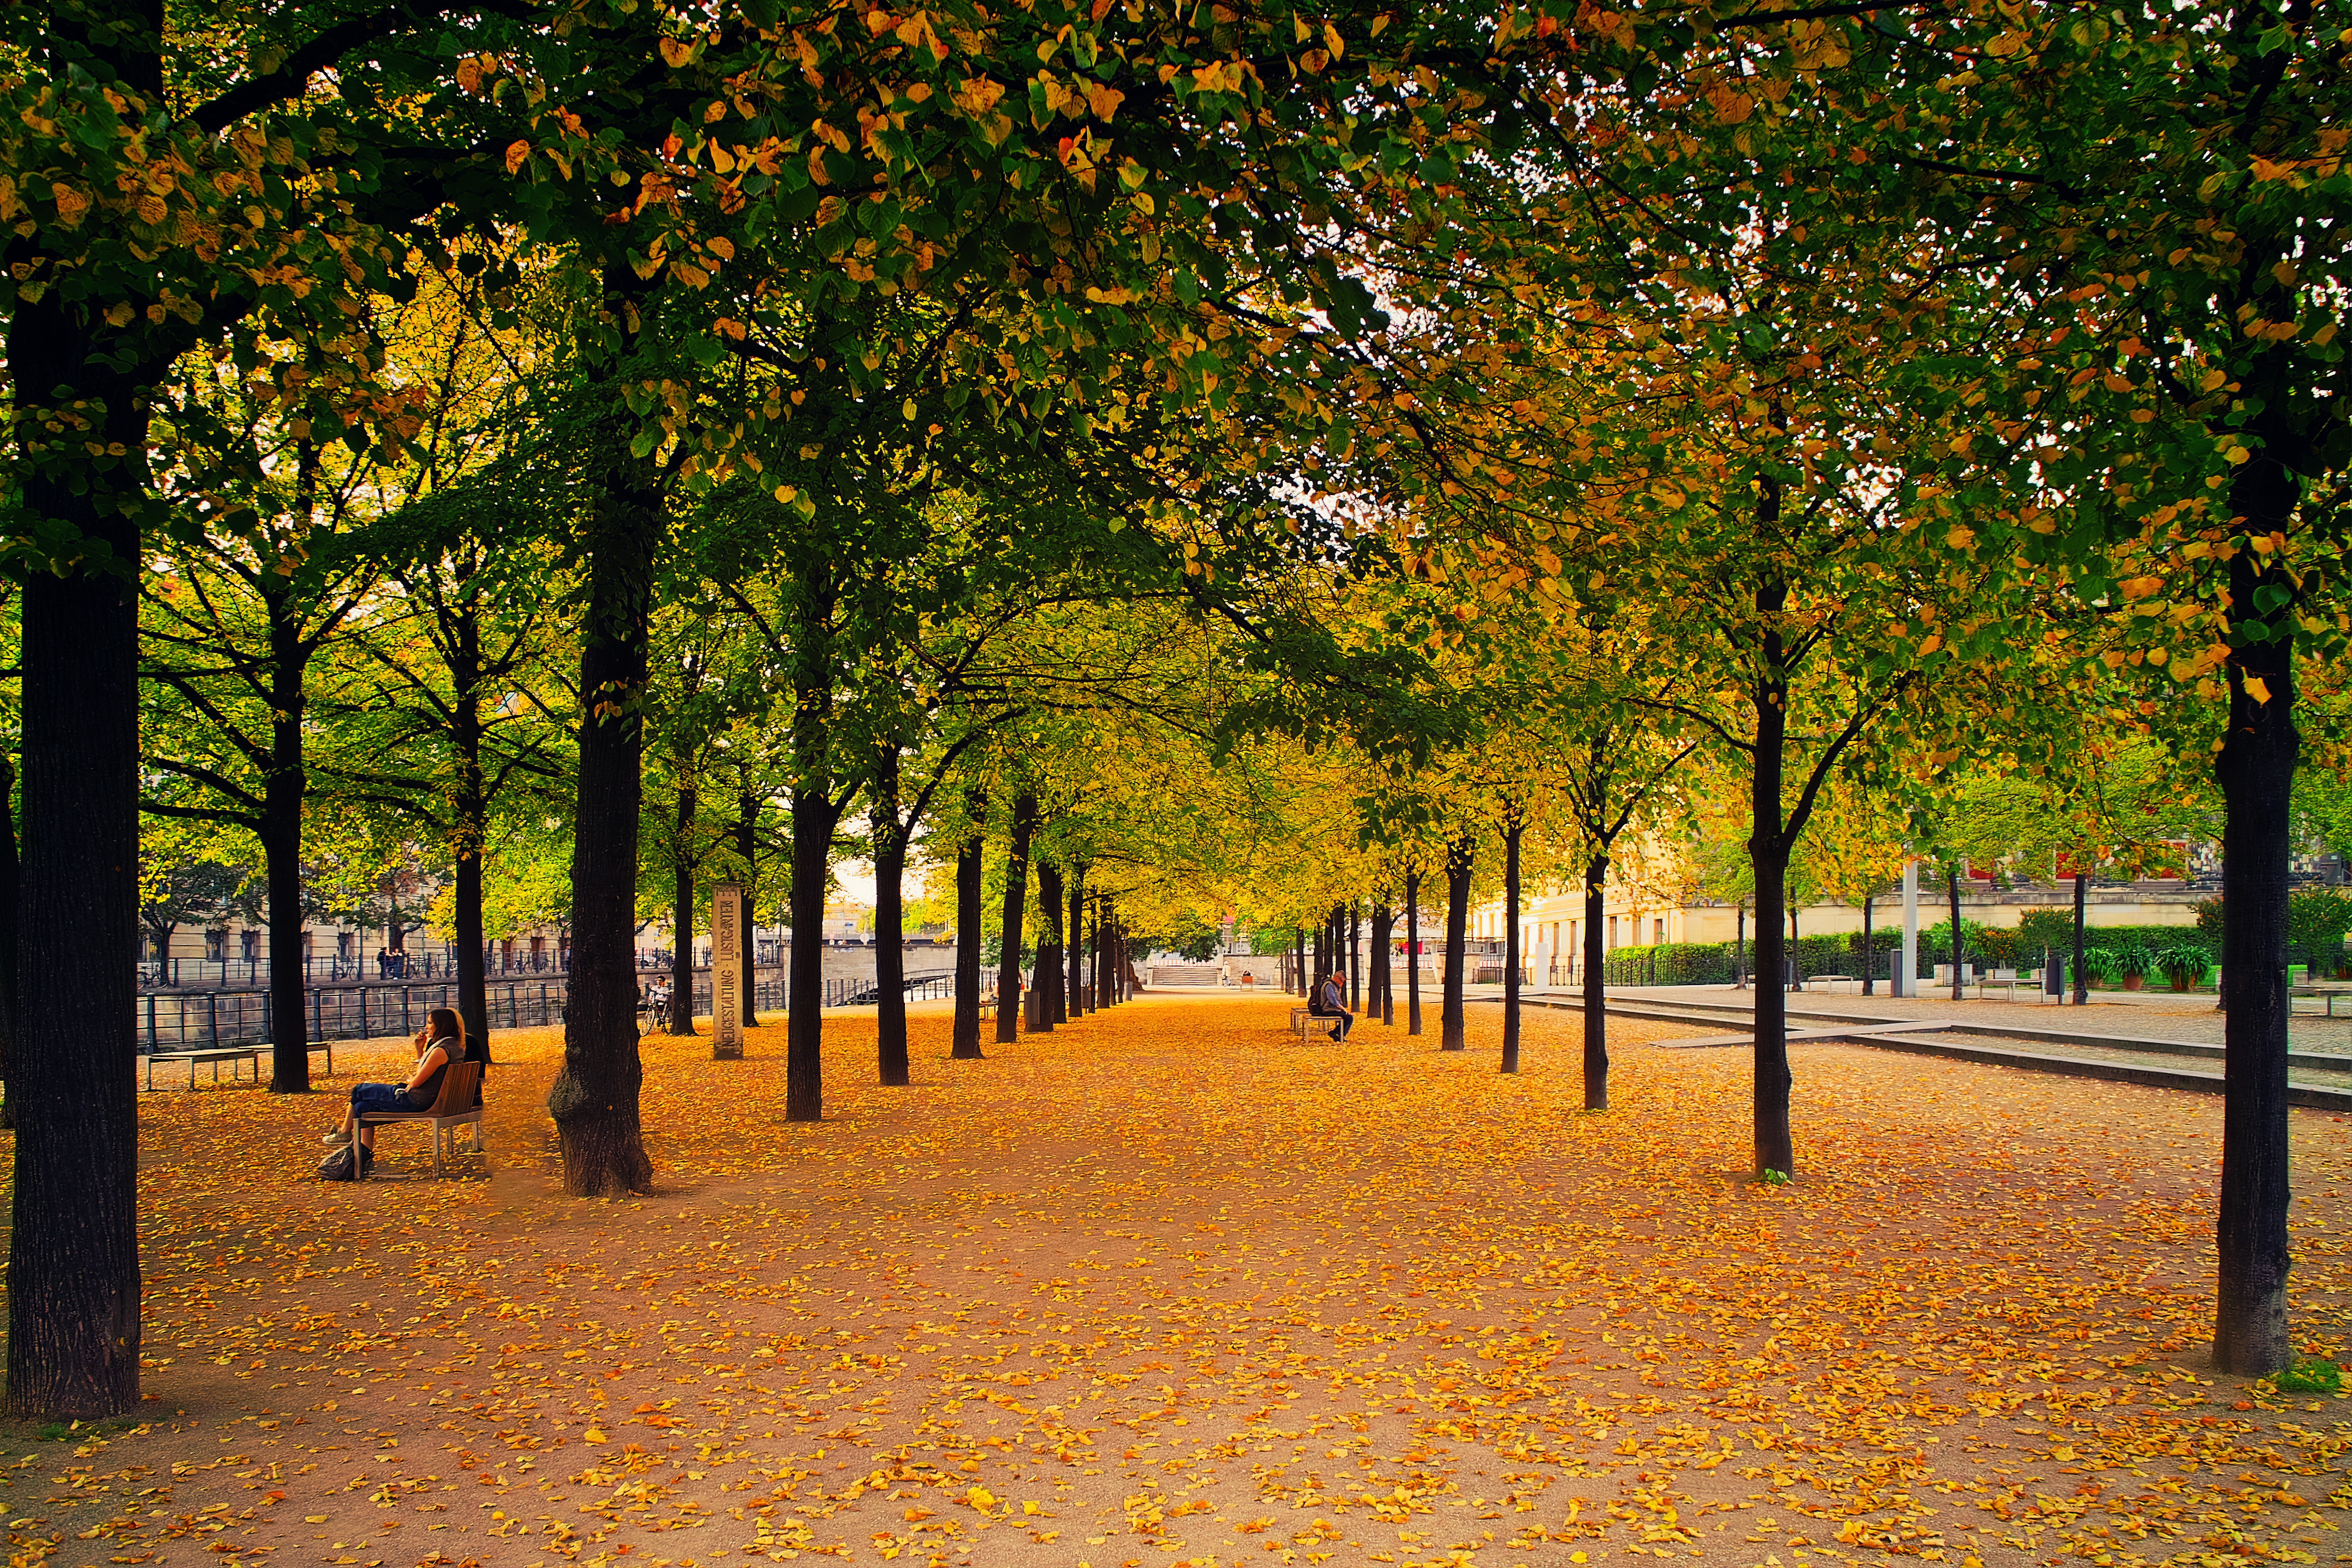
tree, leaf, autumn, yellow, woody plant, deciduous, natural landscape, grove, sky, plant, park, sunlight, grass, Tints and shades, landscape, road surface, plane, branch, recreation, trunk, city, leisure, temperate broadleaf and mixed forest, woodland, plant stem, road, maidenhair tree